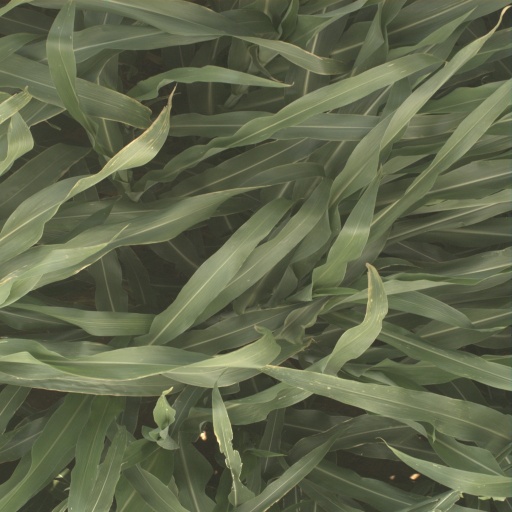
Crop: sorghum